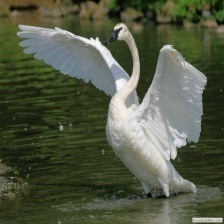
Species: TRUMPTER SWAN
Scientific name: CYGNUS BUCCINATOR
ImageNet parent category: black_swan